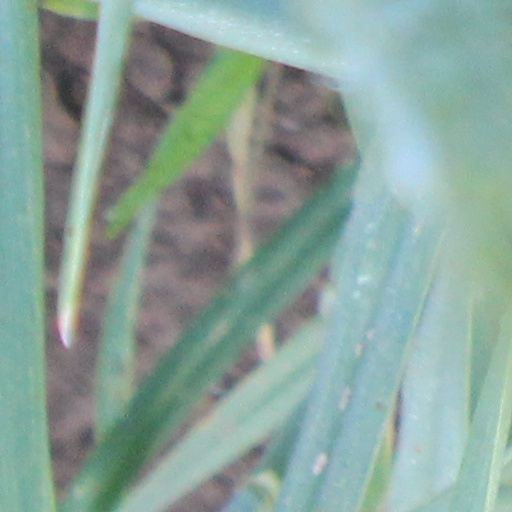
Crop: wheat